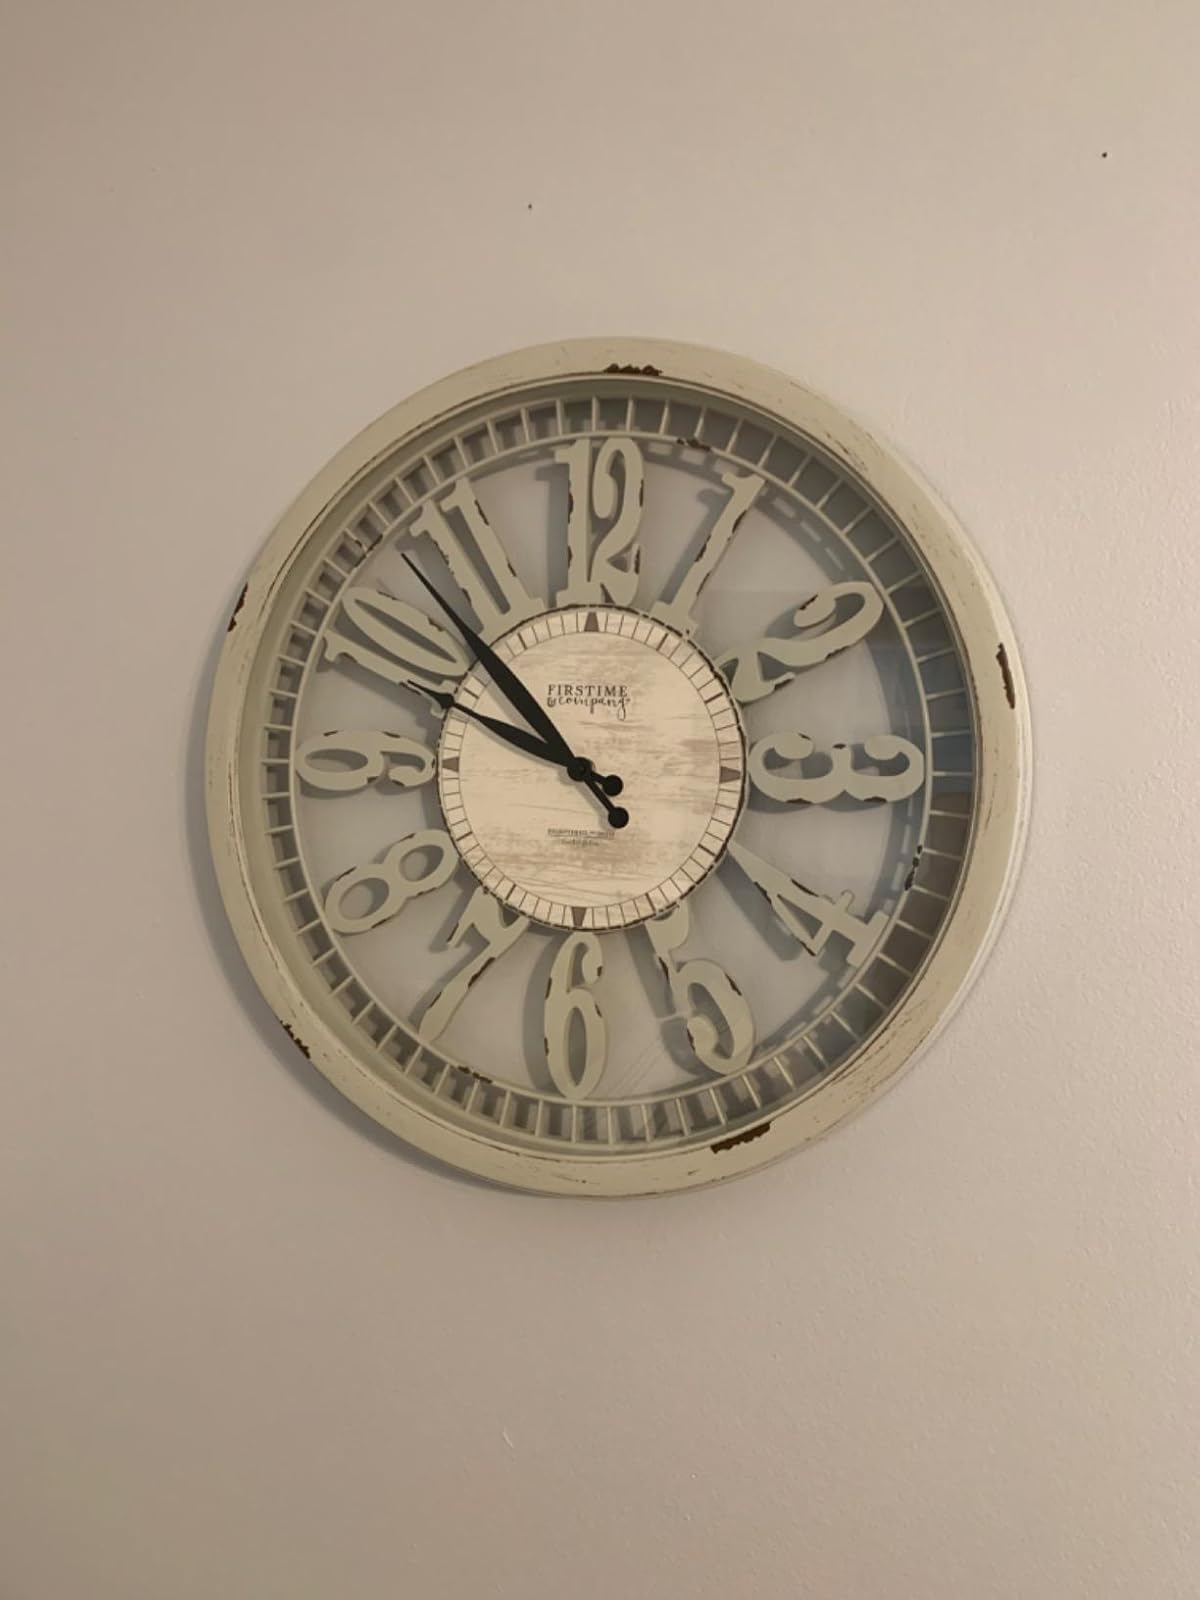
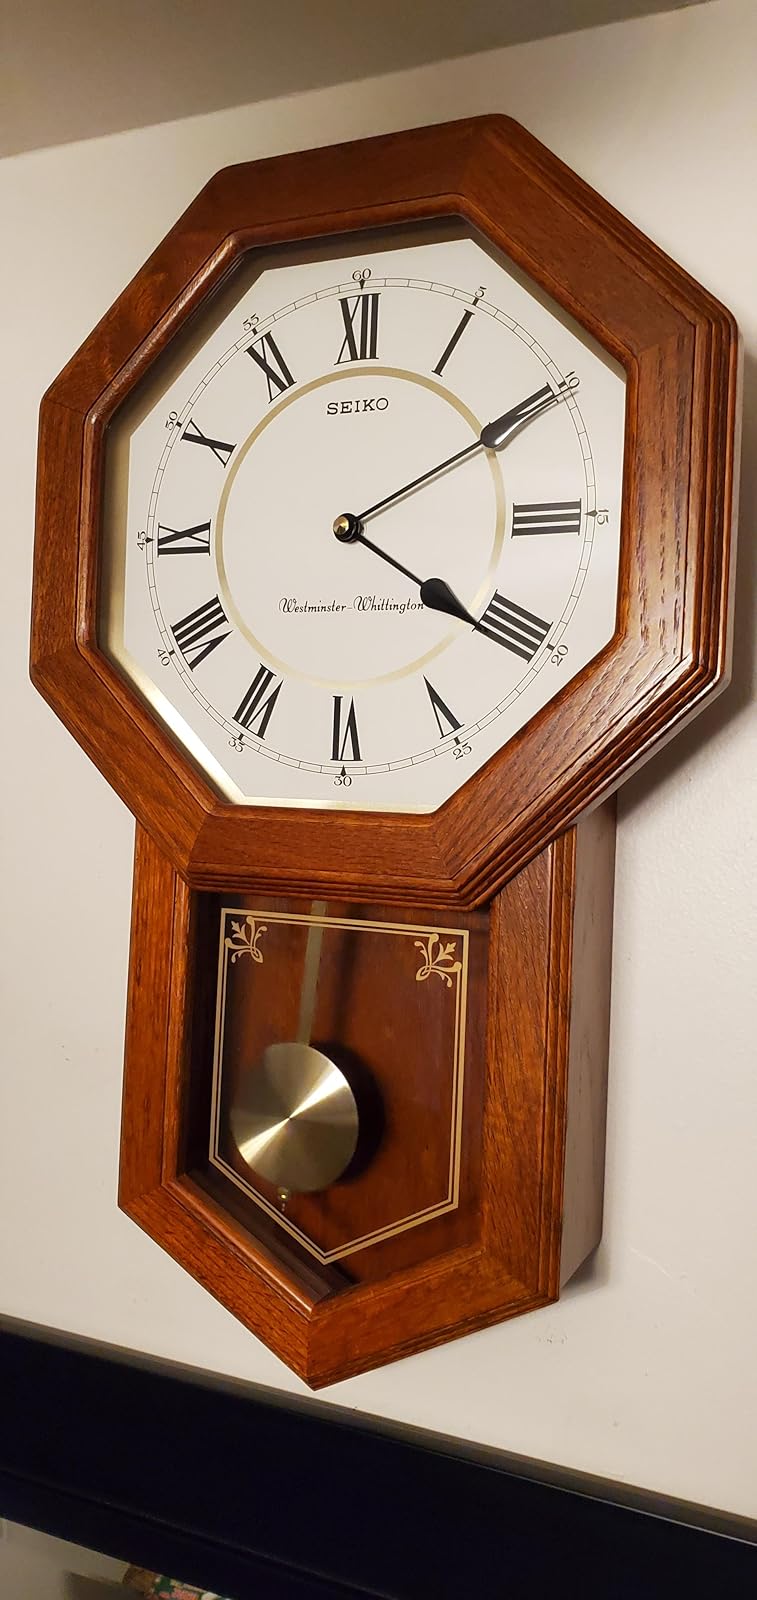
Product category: clock
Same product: no